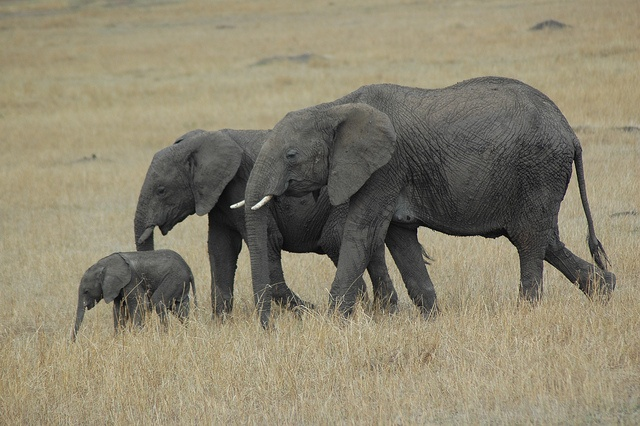
A family of elephants wanders across the plains.
The elephant family is walking across the tundra.
Two adult elephants and one baby elephant walking in a grassy area.
A couple of elephants walking near a baby elephant.
A small Elephant in front of two large Elephants.